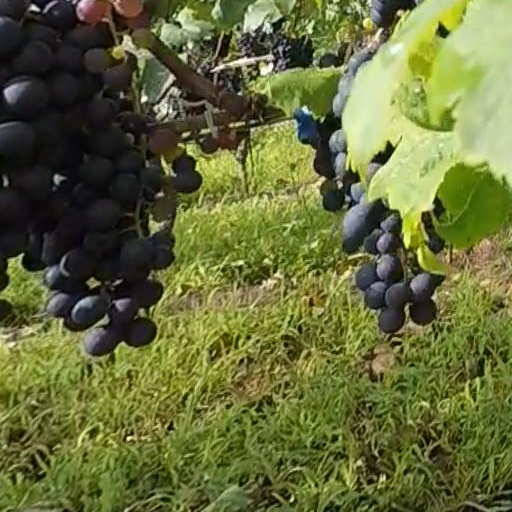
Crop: grape